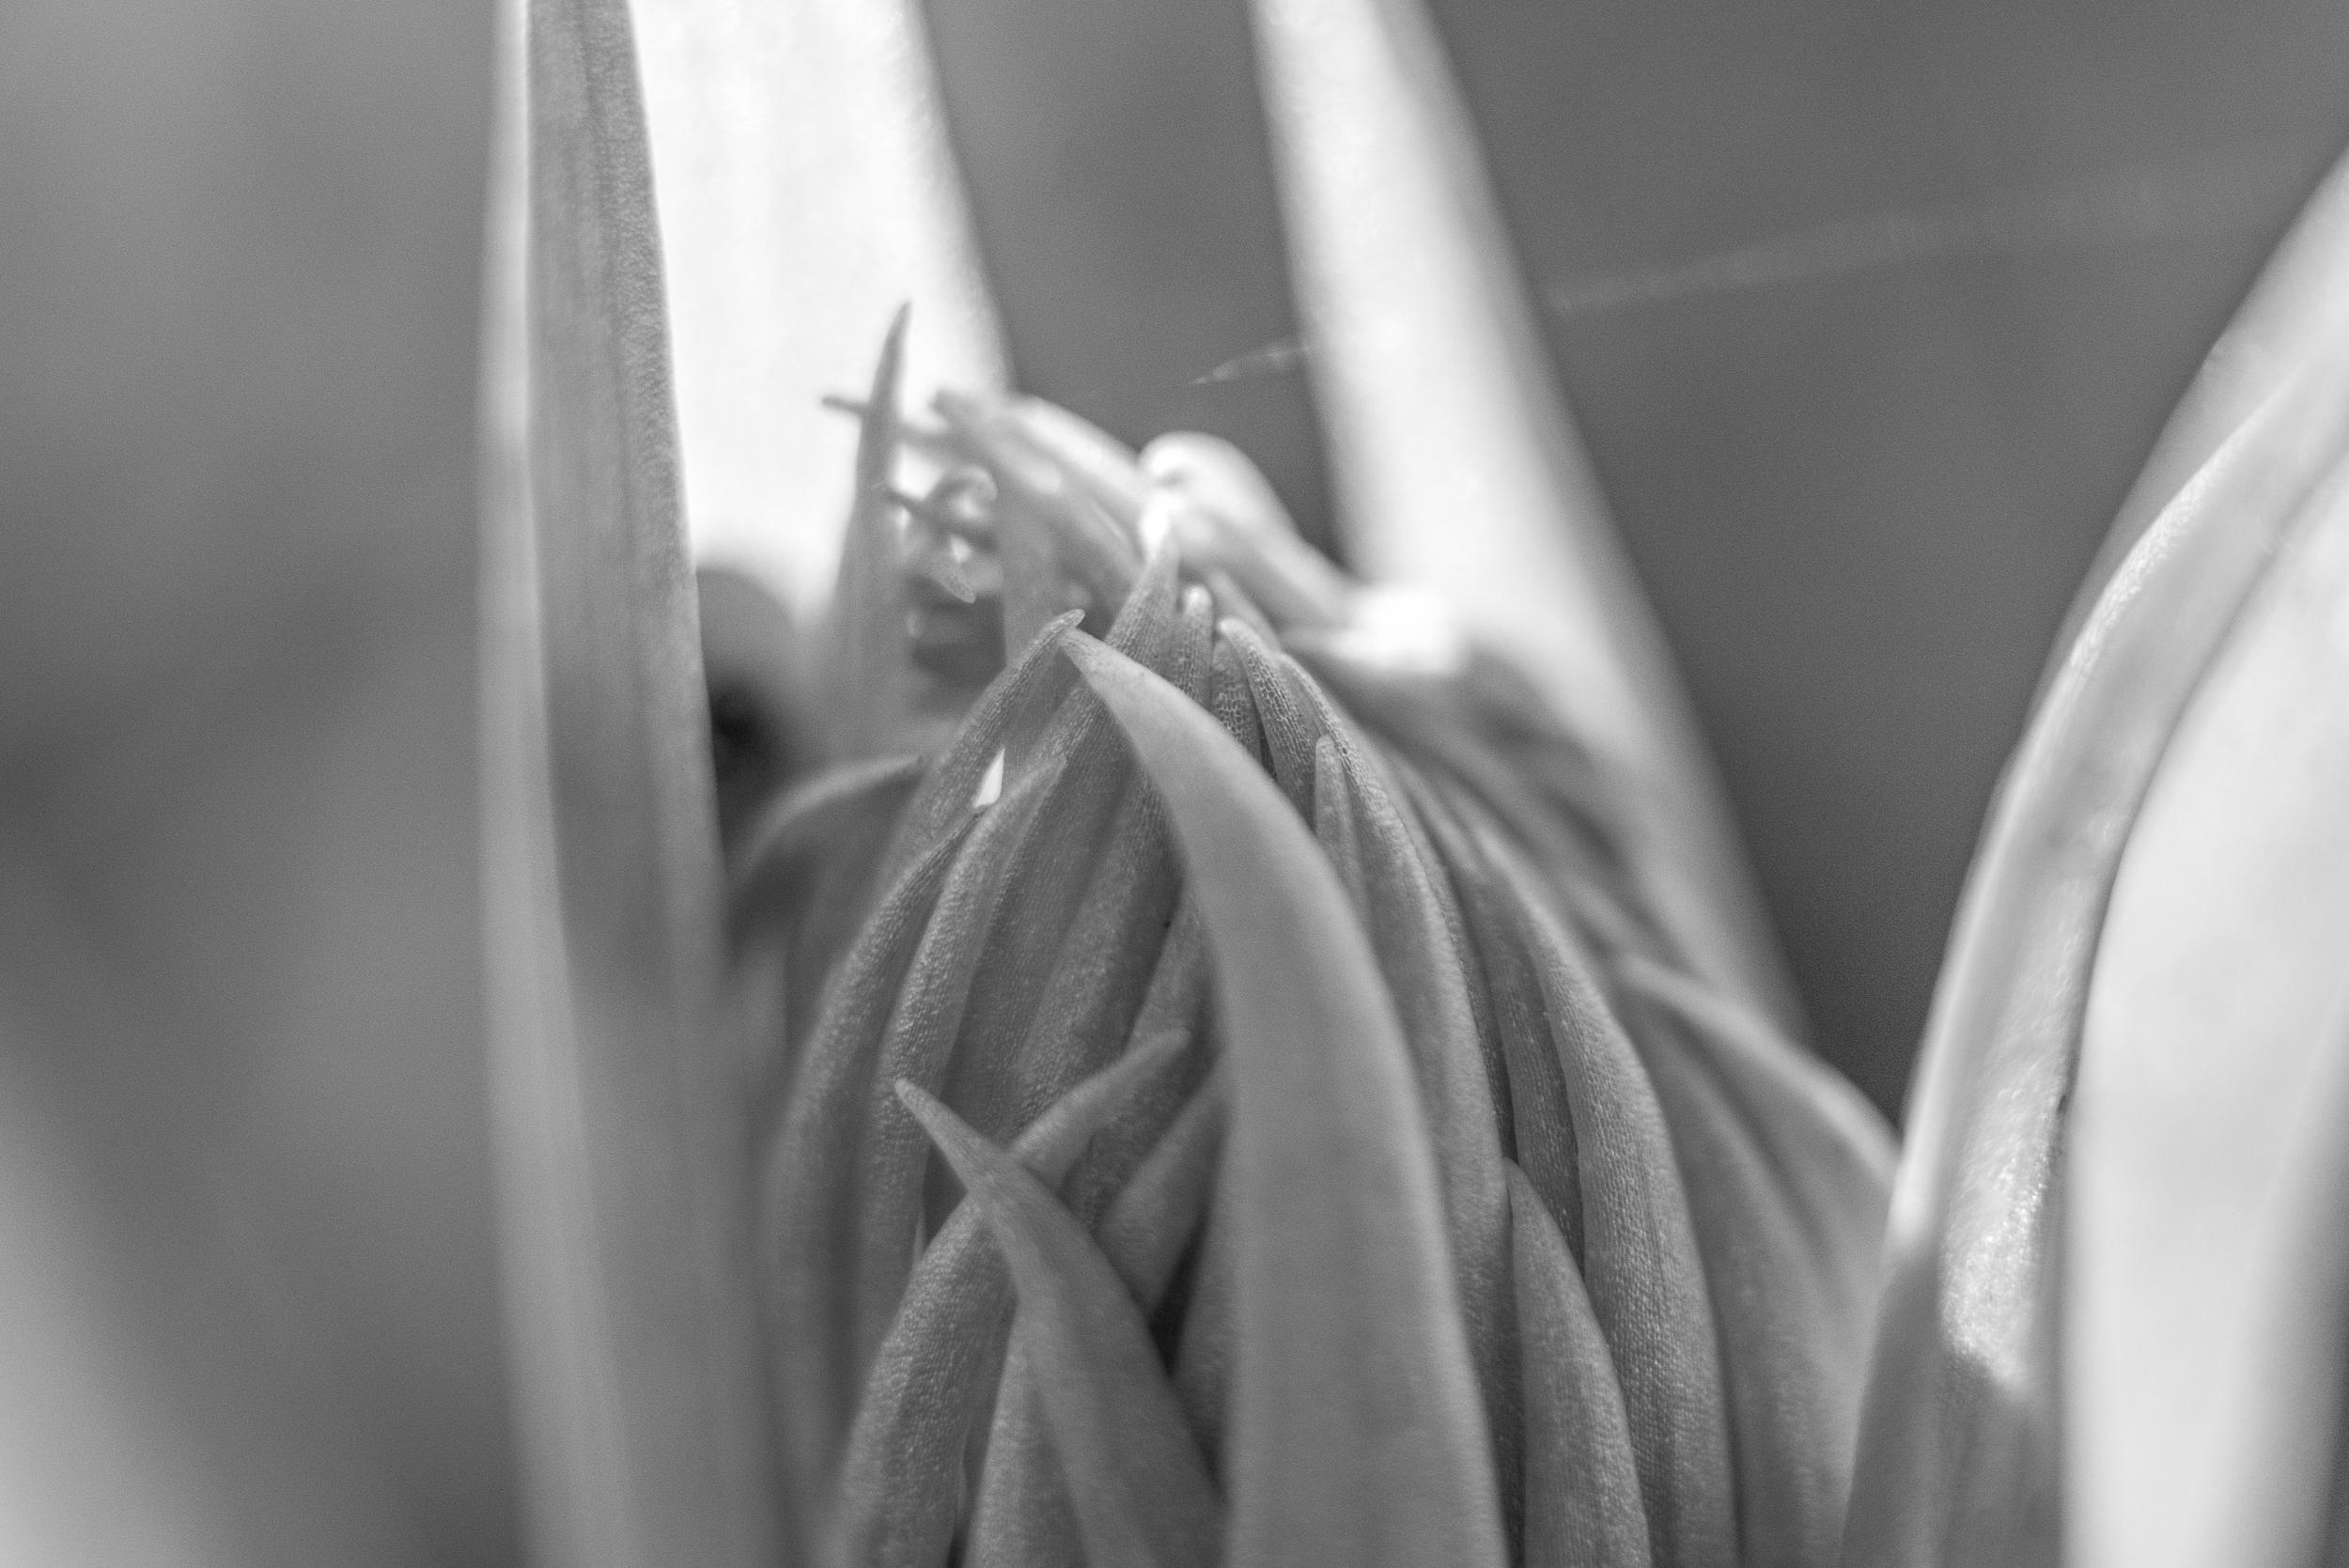
hand, nature, blossom, wing, light, black and white, white, photography, wheel, flower, bloom, line, macro, serene, black, monochrome, closeup, arm, flora, tire, close up, grey, focus, nikkor, depth, quiet, tones, shades, 500mmf18, curuyann, nikond750, macro photography, monochrome photography